Balyan family

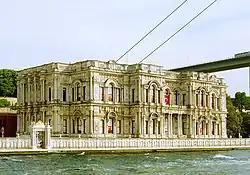
Beylerbeyi Palace

Hagop Balyan (1838–1875) was the third son of Garabet Balyan. He worked alongside his brother Sarkis on various projects in Istanbul. Hagop died in Paris in 1875 at the age of 37; he was buried in the Père Lachaise Cemetery.